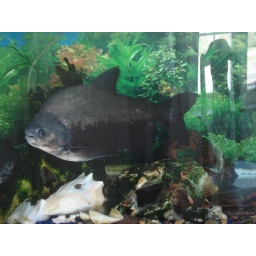
this huge fish lives in out 72 gallon fish tank there's a smaller orange one also